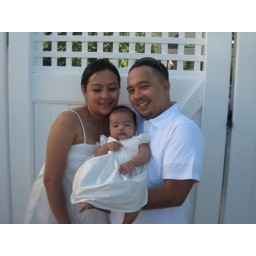
against the white fence